Michael Pitiot

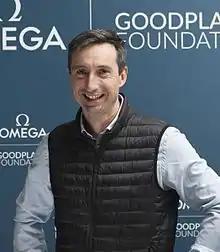
Goodplanet Foundation, 2016

Michael Pitiot (born 14 July 1970) is a French screenwriter and film director. He lives and works in France.